Georg Prochaska

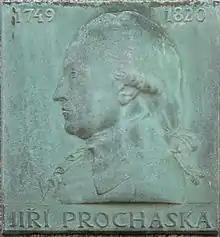
Plaque of Georg Procháska by Jan Tomáš Fischer at former Jesuits grammar school building in Jezuitské Square in Znojmo

Georg Prochaska (sometimes also Juri, Jiří or Georgius Prochaska; ; 10 April 1749 – 17 July 1820) was a Czech-Austrian anatomist, ophthalmologist, physiologist, writer and university professor. He lived in the Holy Roman Empire and then in the Austrian Empire. He wrote the first genuine textbook on physiology and created the concept of nerve conduction among other theories. He was a staunch promoter of the modern reflex theory.